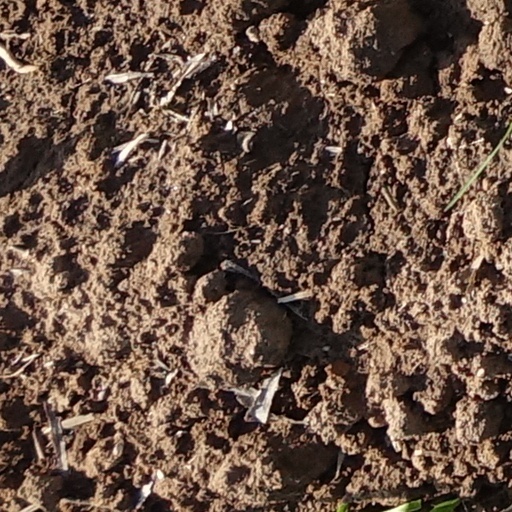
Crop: wheat